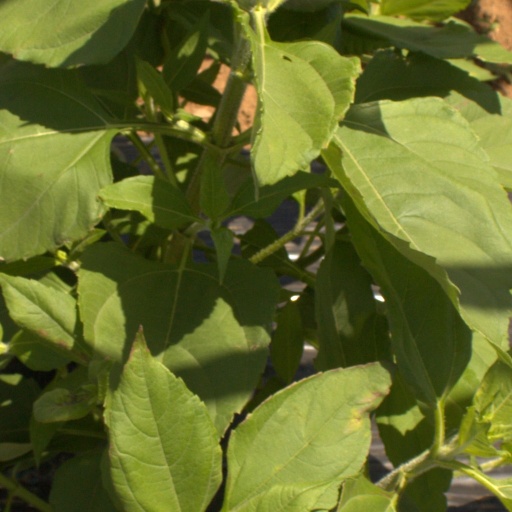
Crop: Jerusalem artichoke